Oda of Stade

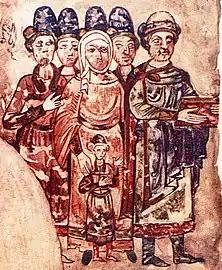
A portrait commissioned in 1073 by Sviatoslav II of Kiev (on right) of Oda of Stade, their young son, Yaroslav, and Sviatoslav’s four sons from a previous marriage

Oda of Stade (also Oda of Elsdorf) (b. 1040 – d. 1087) was a German noblewoman, who was the daughter of Ida of Elsdorf. Through marriage to Sviatoslav II of Kiev, she became a Grand Princess consort of Kievan Rus'.